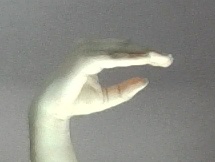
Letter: jeem